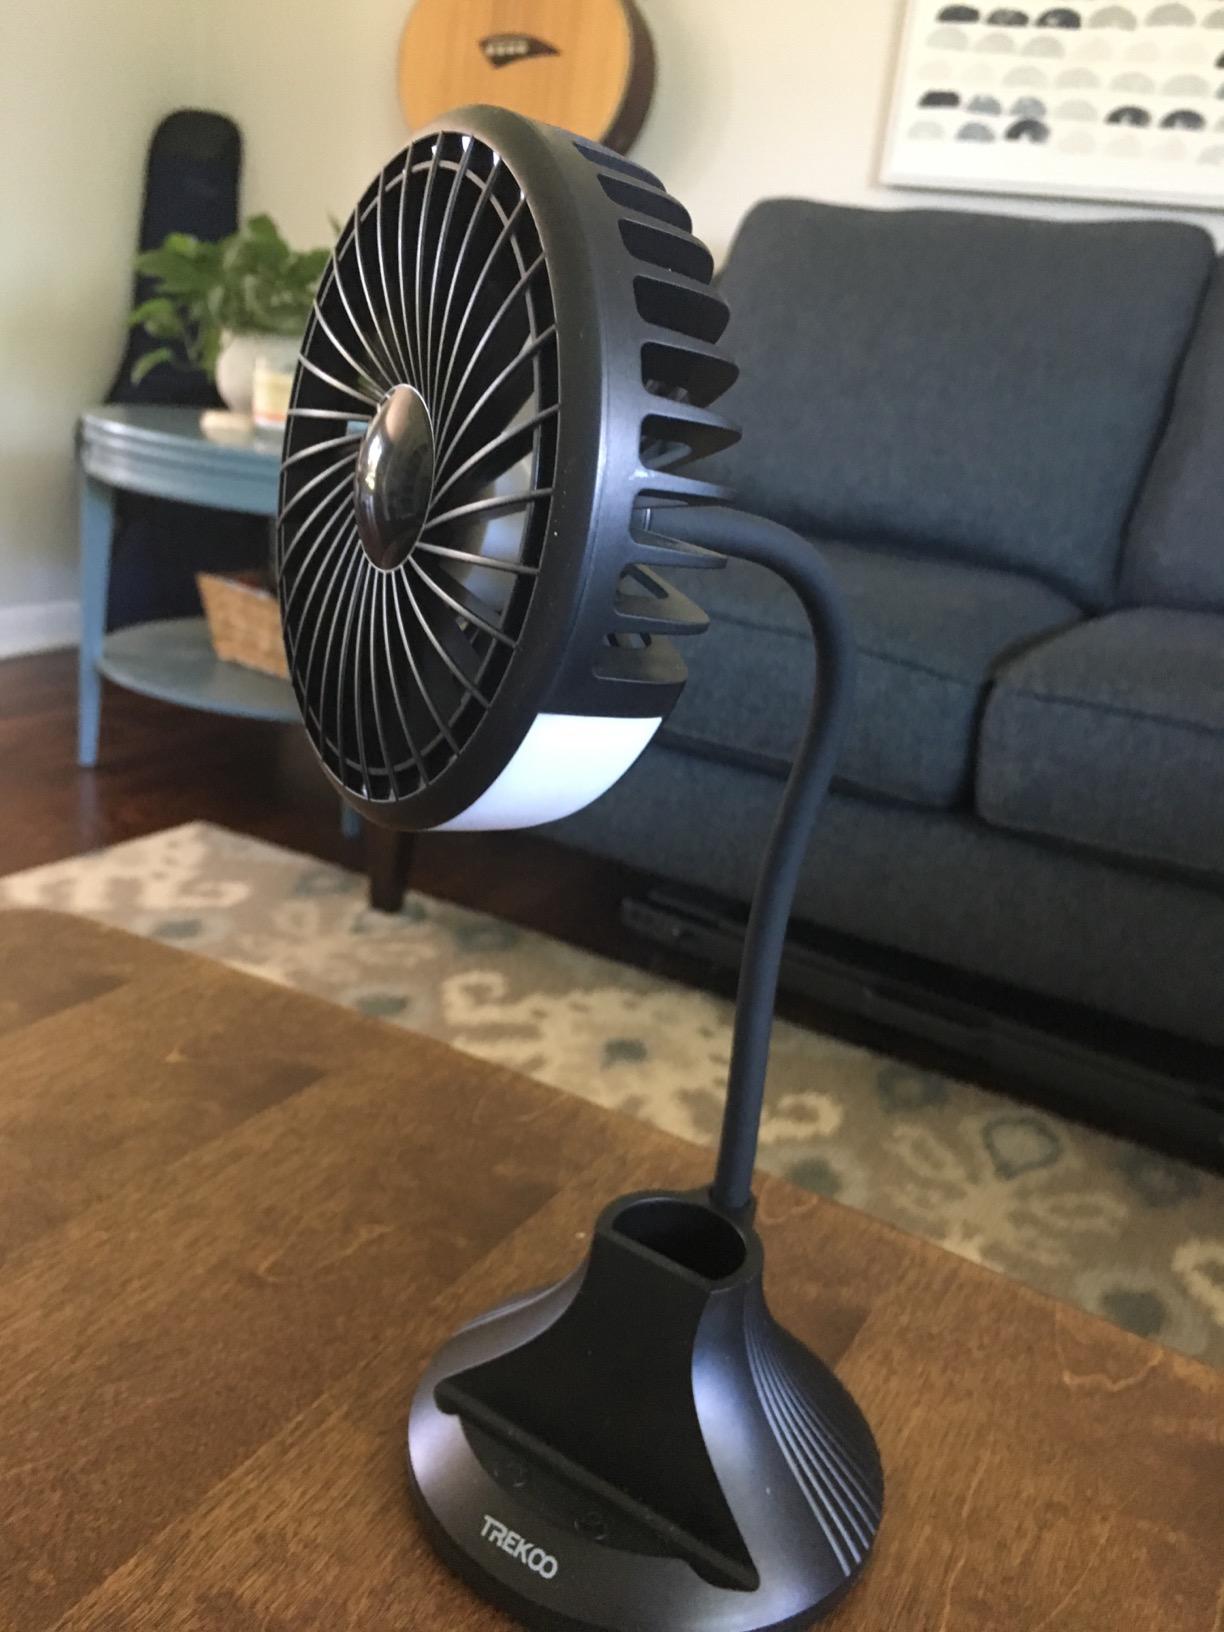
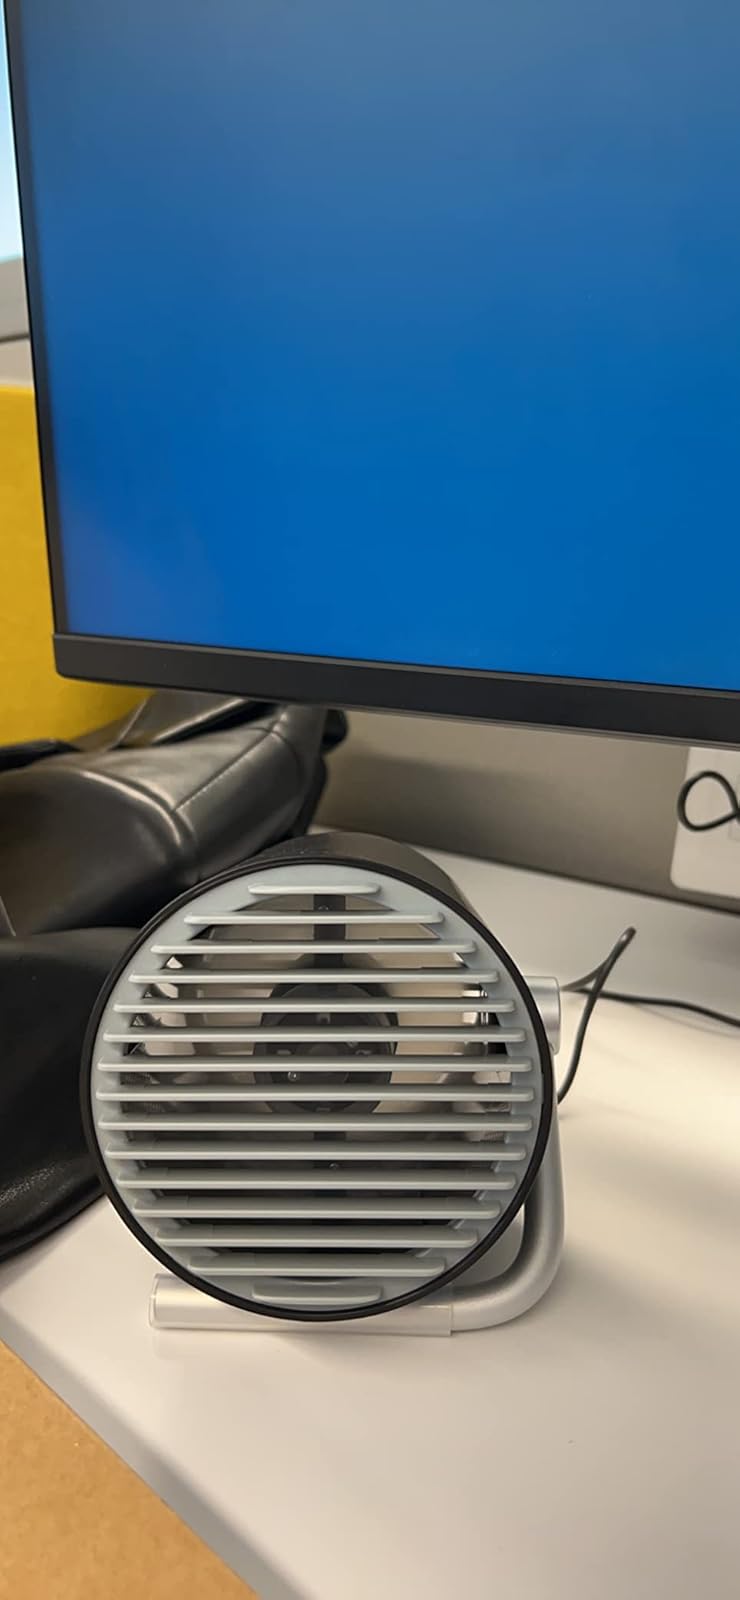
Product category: fan
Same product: no